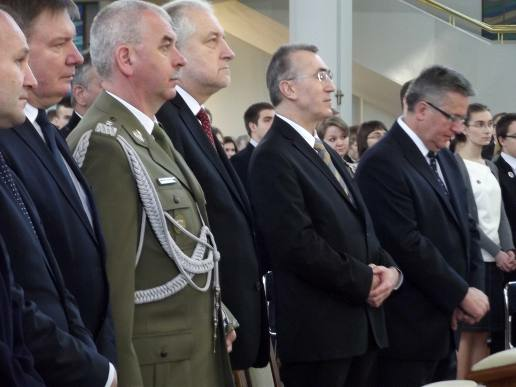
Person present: Yes